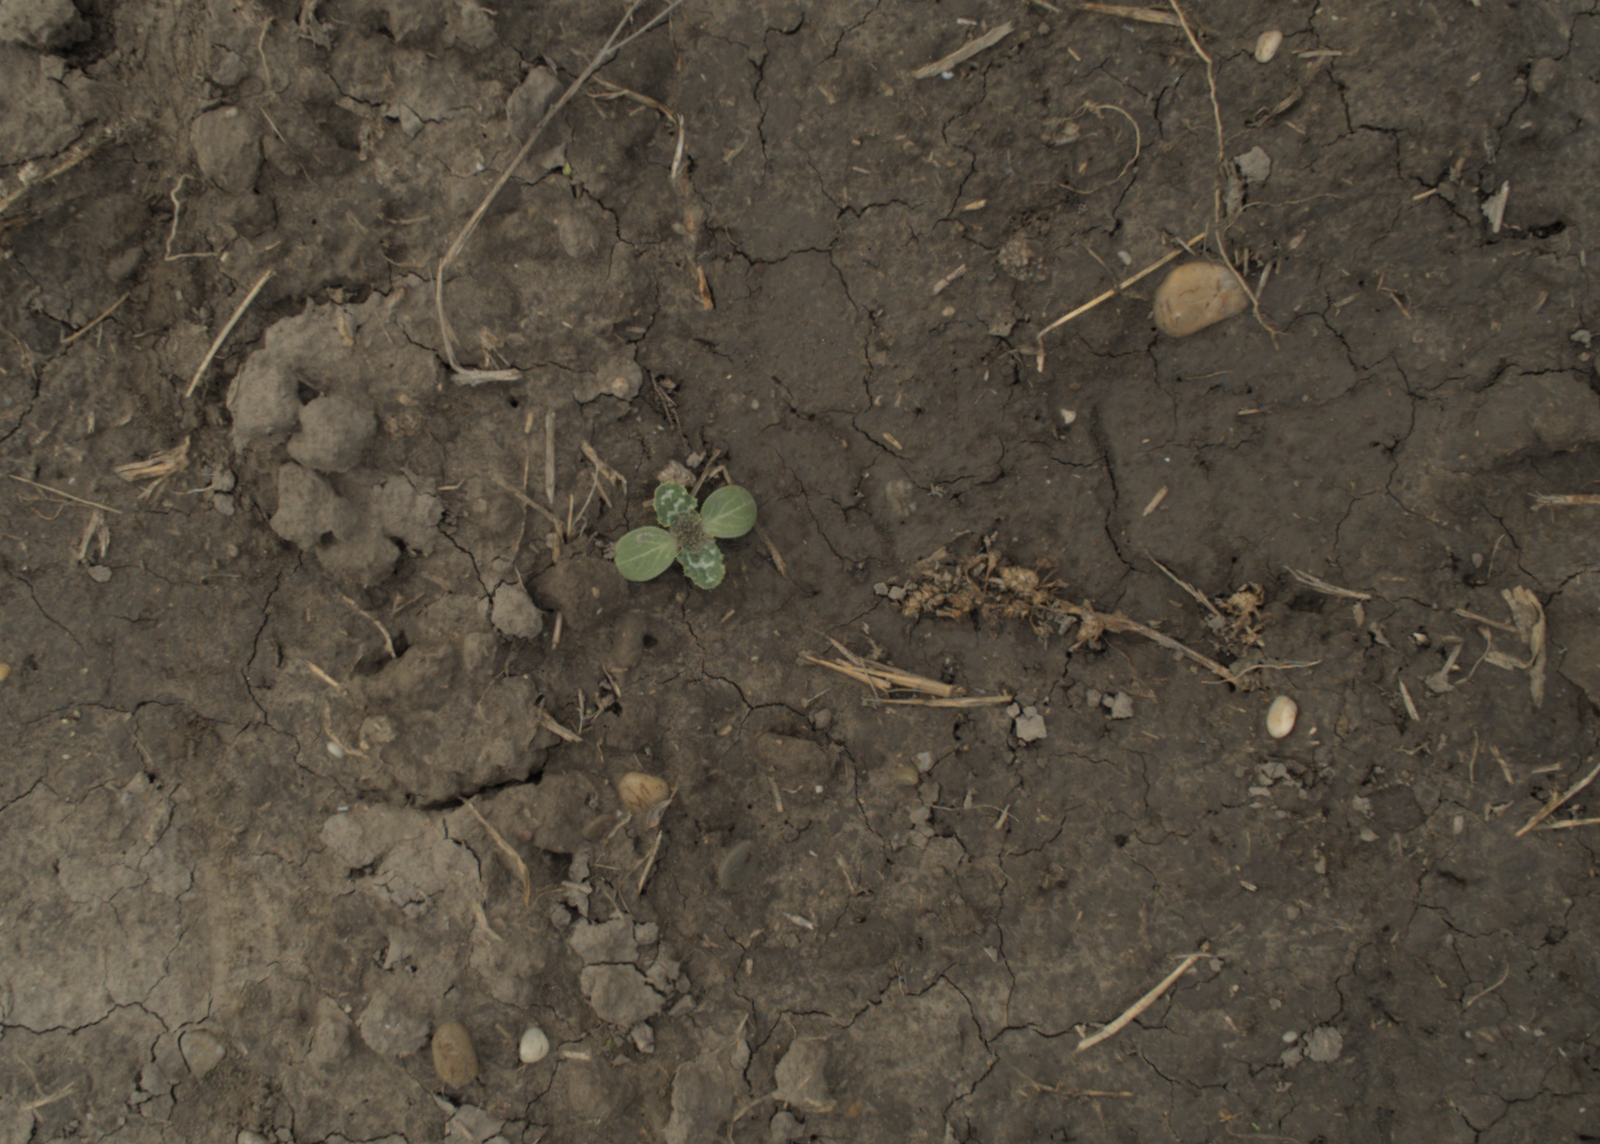
Capture date: 21.09.2021 11:02:09
Weather: mixed
Wind: light
Seeding date: 02.09.2021
Plant canopy height (mm): 962